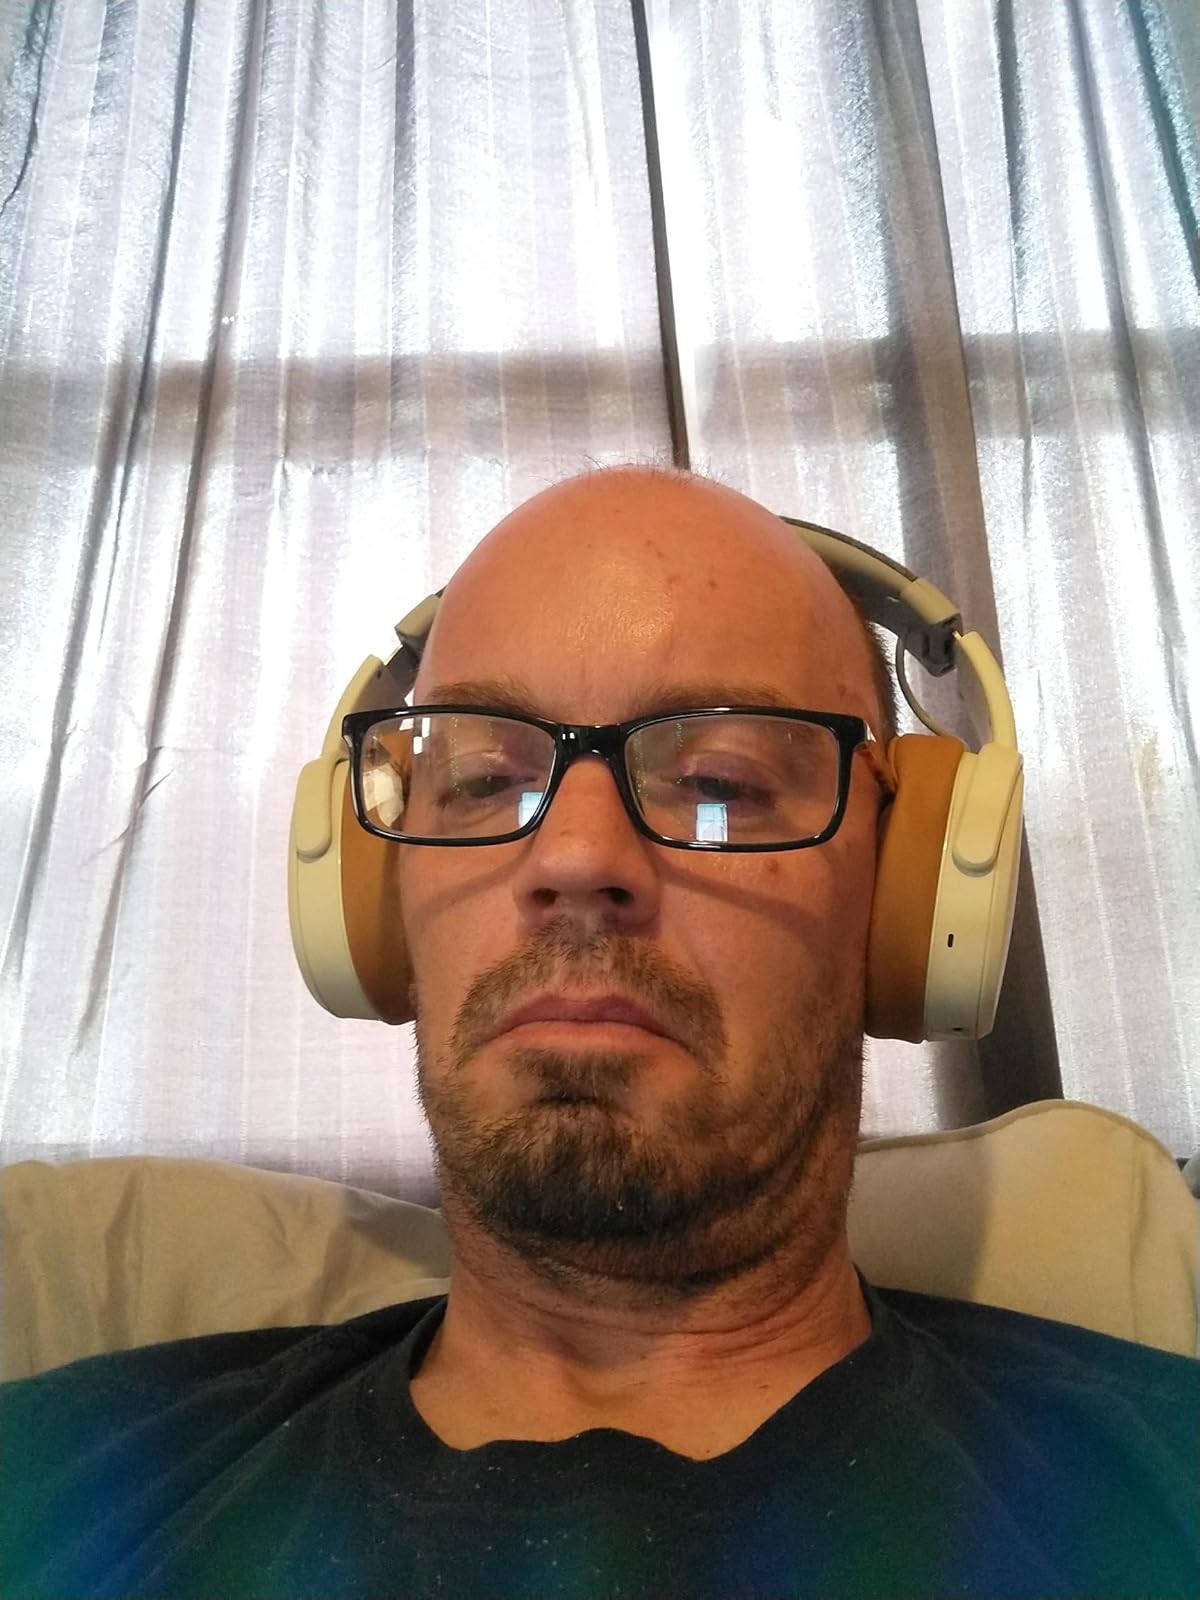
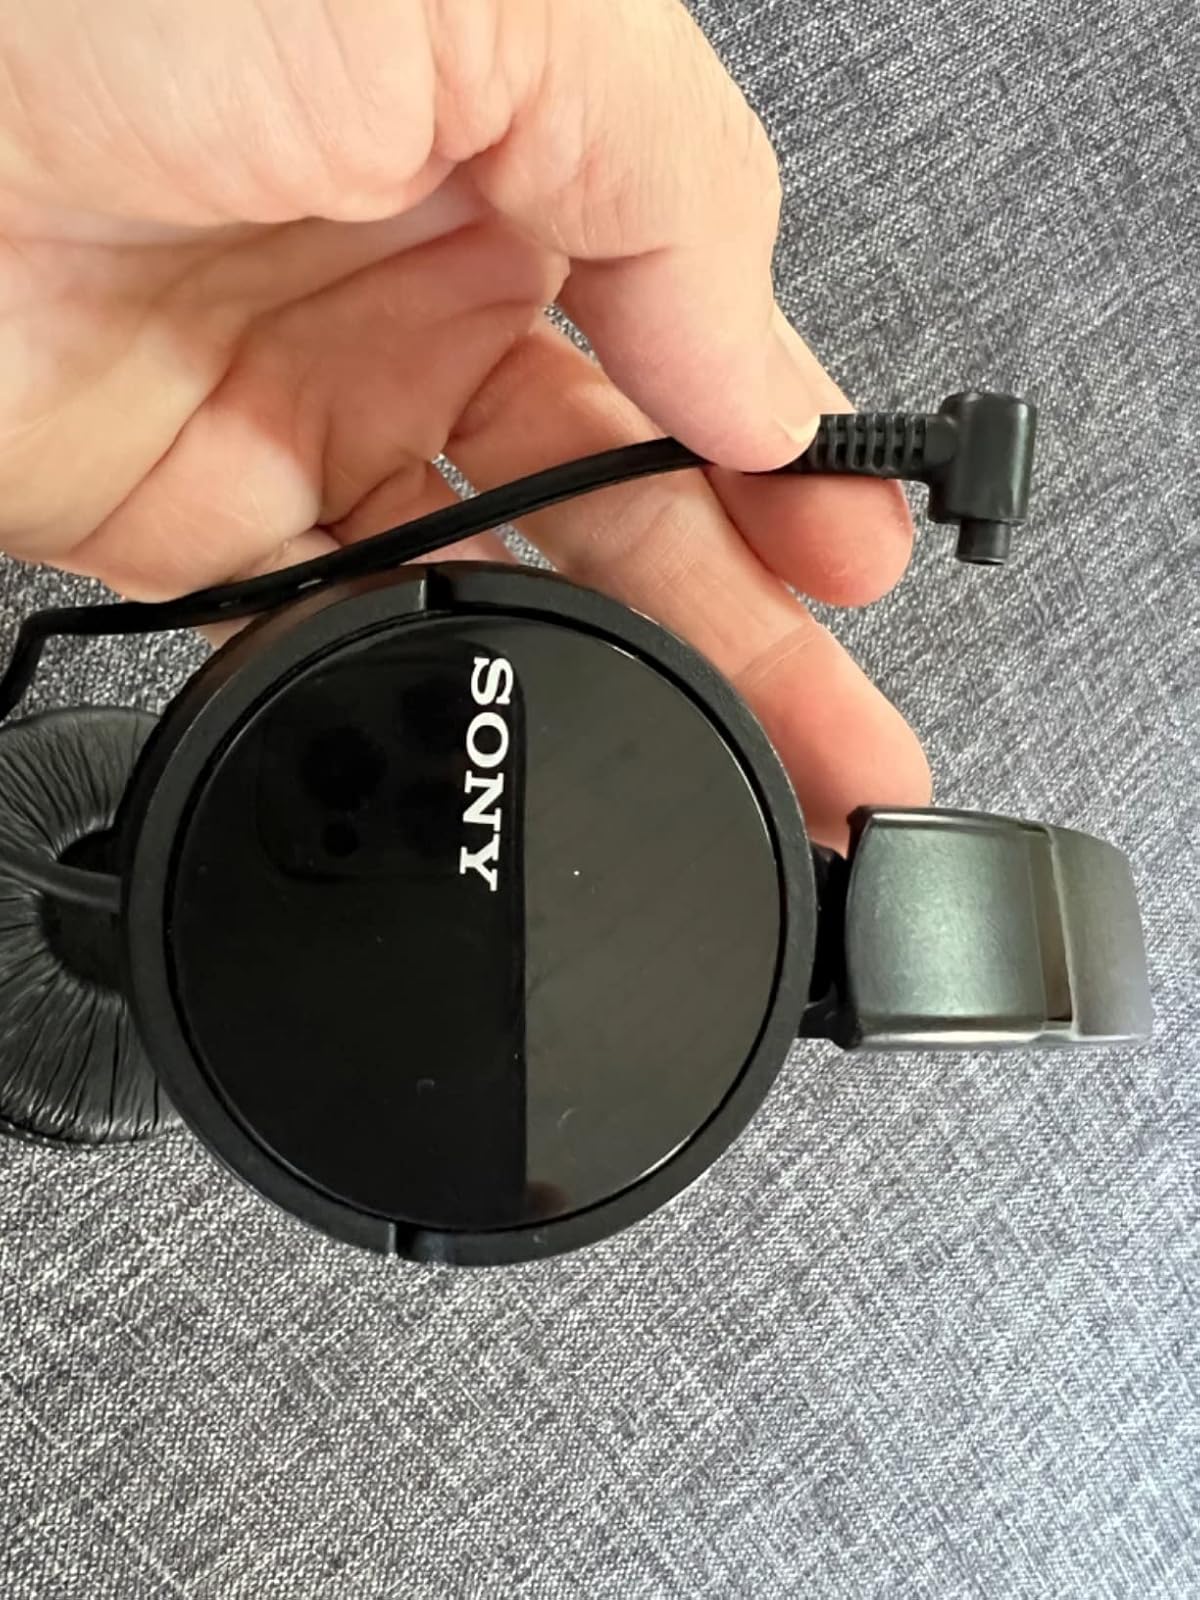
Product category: headphones
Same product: no